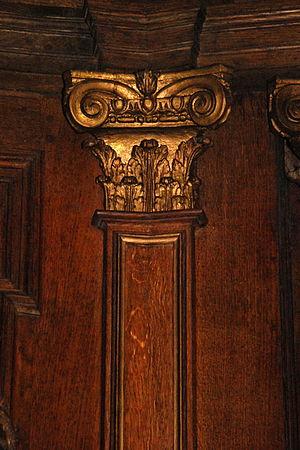
Belgique - Brabant wallon - Ottignies - Église Saint-Rémi
L'église Saint-Rémi est une église catholique de style classique située à Ottignies, section de la ville belge d'Ottignies-Louvain-la-Neuve, dans la province du Brabant wallon.